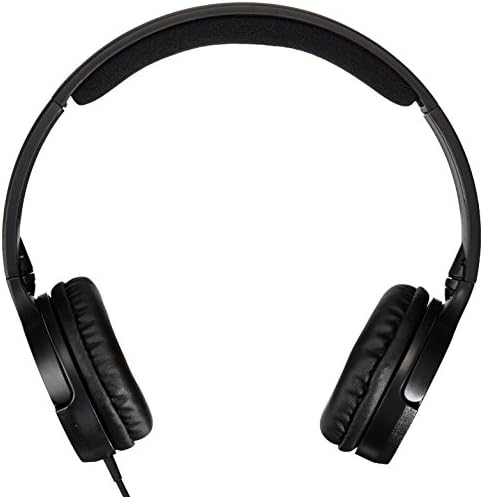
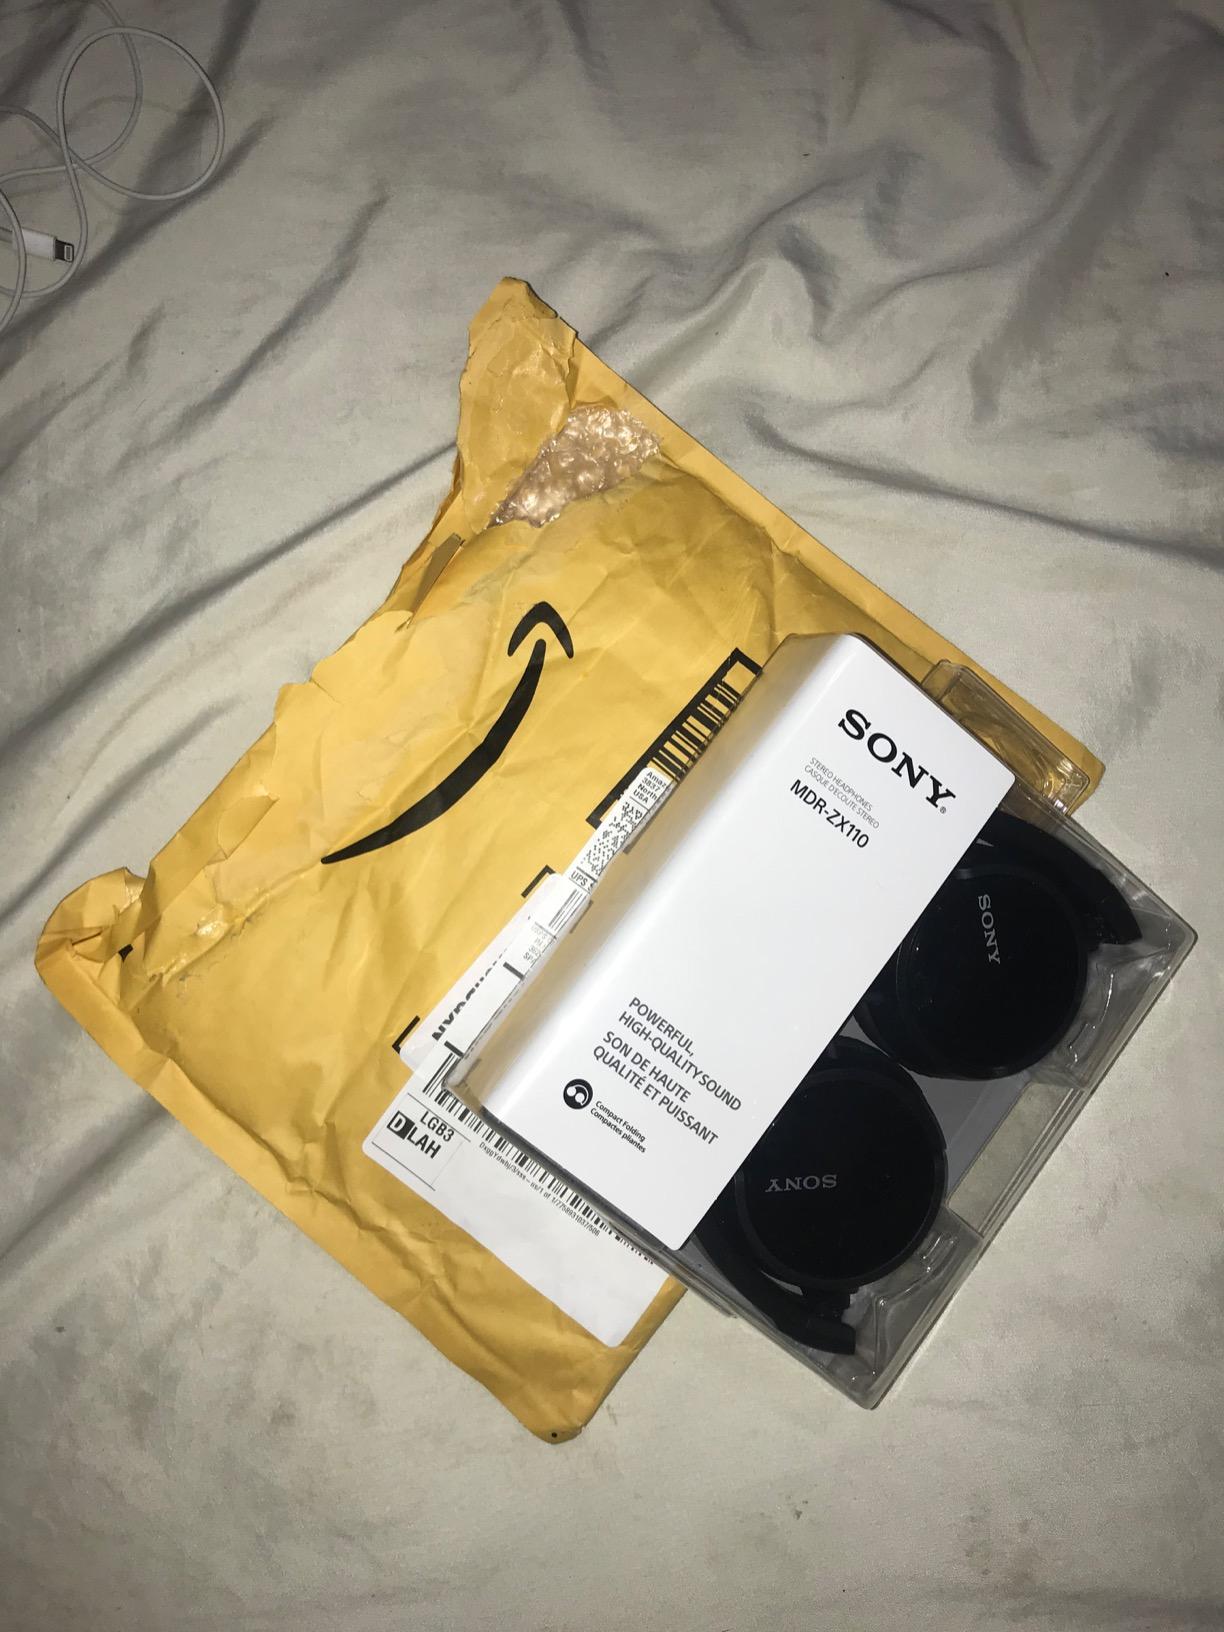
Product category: headphones
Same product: no